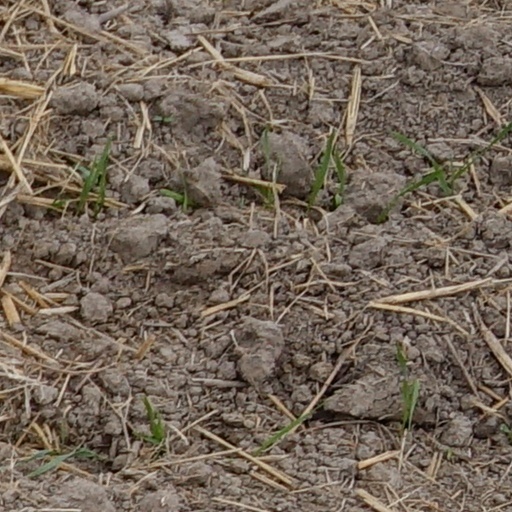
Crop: wheat